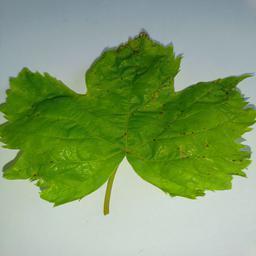
Label: Bacterial Leaf Spot